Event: Nepal Earthquake
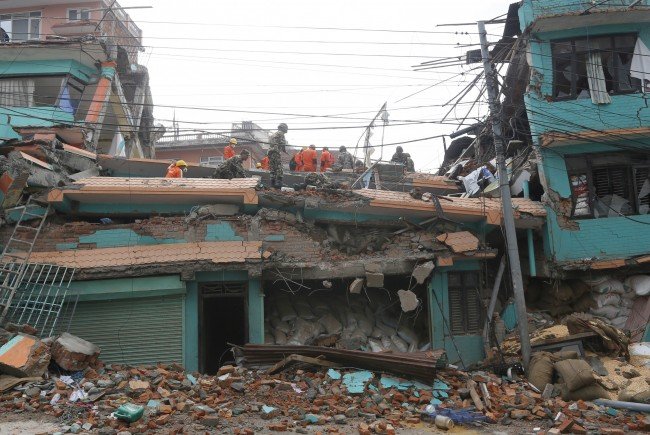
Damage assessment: damage